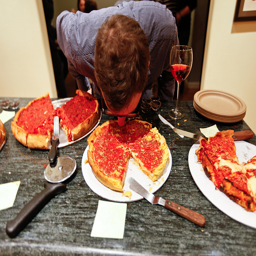
A man is eating pizza without using his hands.
A guy is smelling a pizza on the table.
A man talking a smell of a piece of pizza.
A man leans over to sniff an assortment of pizzas.
A man bends over with his face close to a pizza.